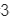
Number: 3